Teddy (film)

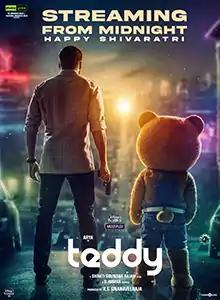
Official release poster

Teddy is a 2021 Indian Tamil-language fantasy action thriller film written and directed by Shakti Soundar Rajan. The film features a teddy bear in the title role, along with Arya, Sayyeshaa, Sathish, Karunakaran and Magizh Thirumeni. The soundtrack and film score were composed by D. Imman and produced by K. E. Gnanavel Raja under his production banner Studio Green.